County Bridge No. 36

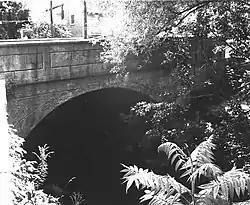
County Bridge No. 36, 1982

County Bridge No. 36 is a historic concrete arch bridge spanning Jacoby Creek in Portland, Pennsylvania. It was built in 1907, and is a small, single arched bridge with a span measuring 28 feet. It features an incised keystone and a simply ornamented, continuous concrete parapet.